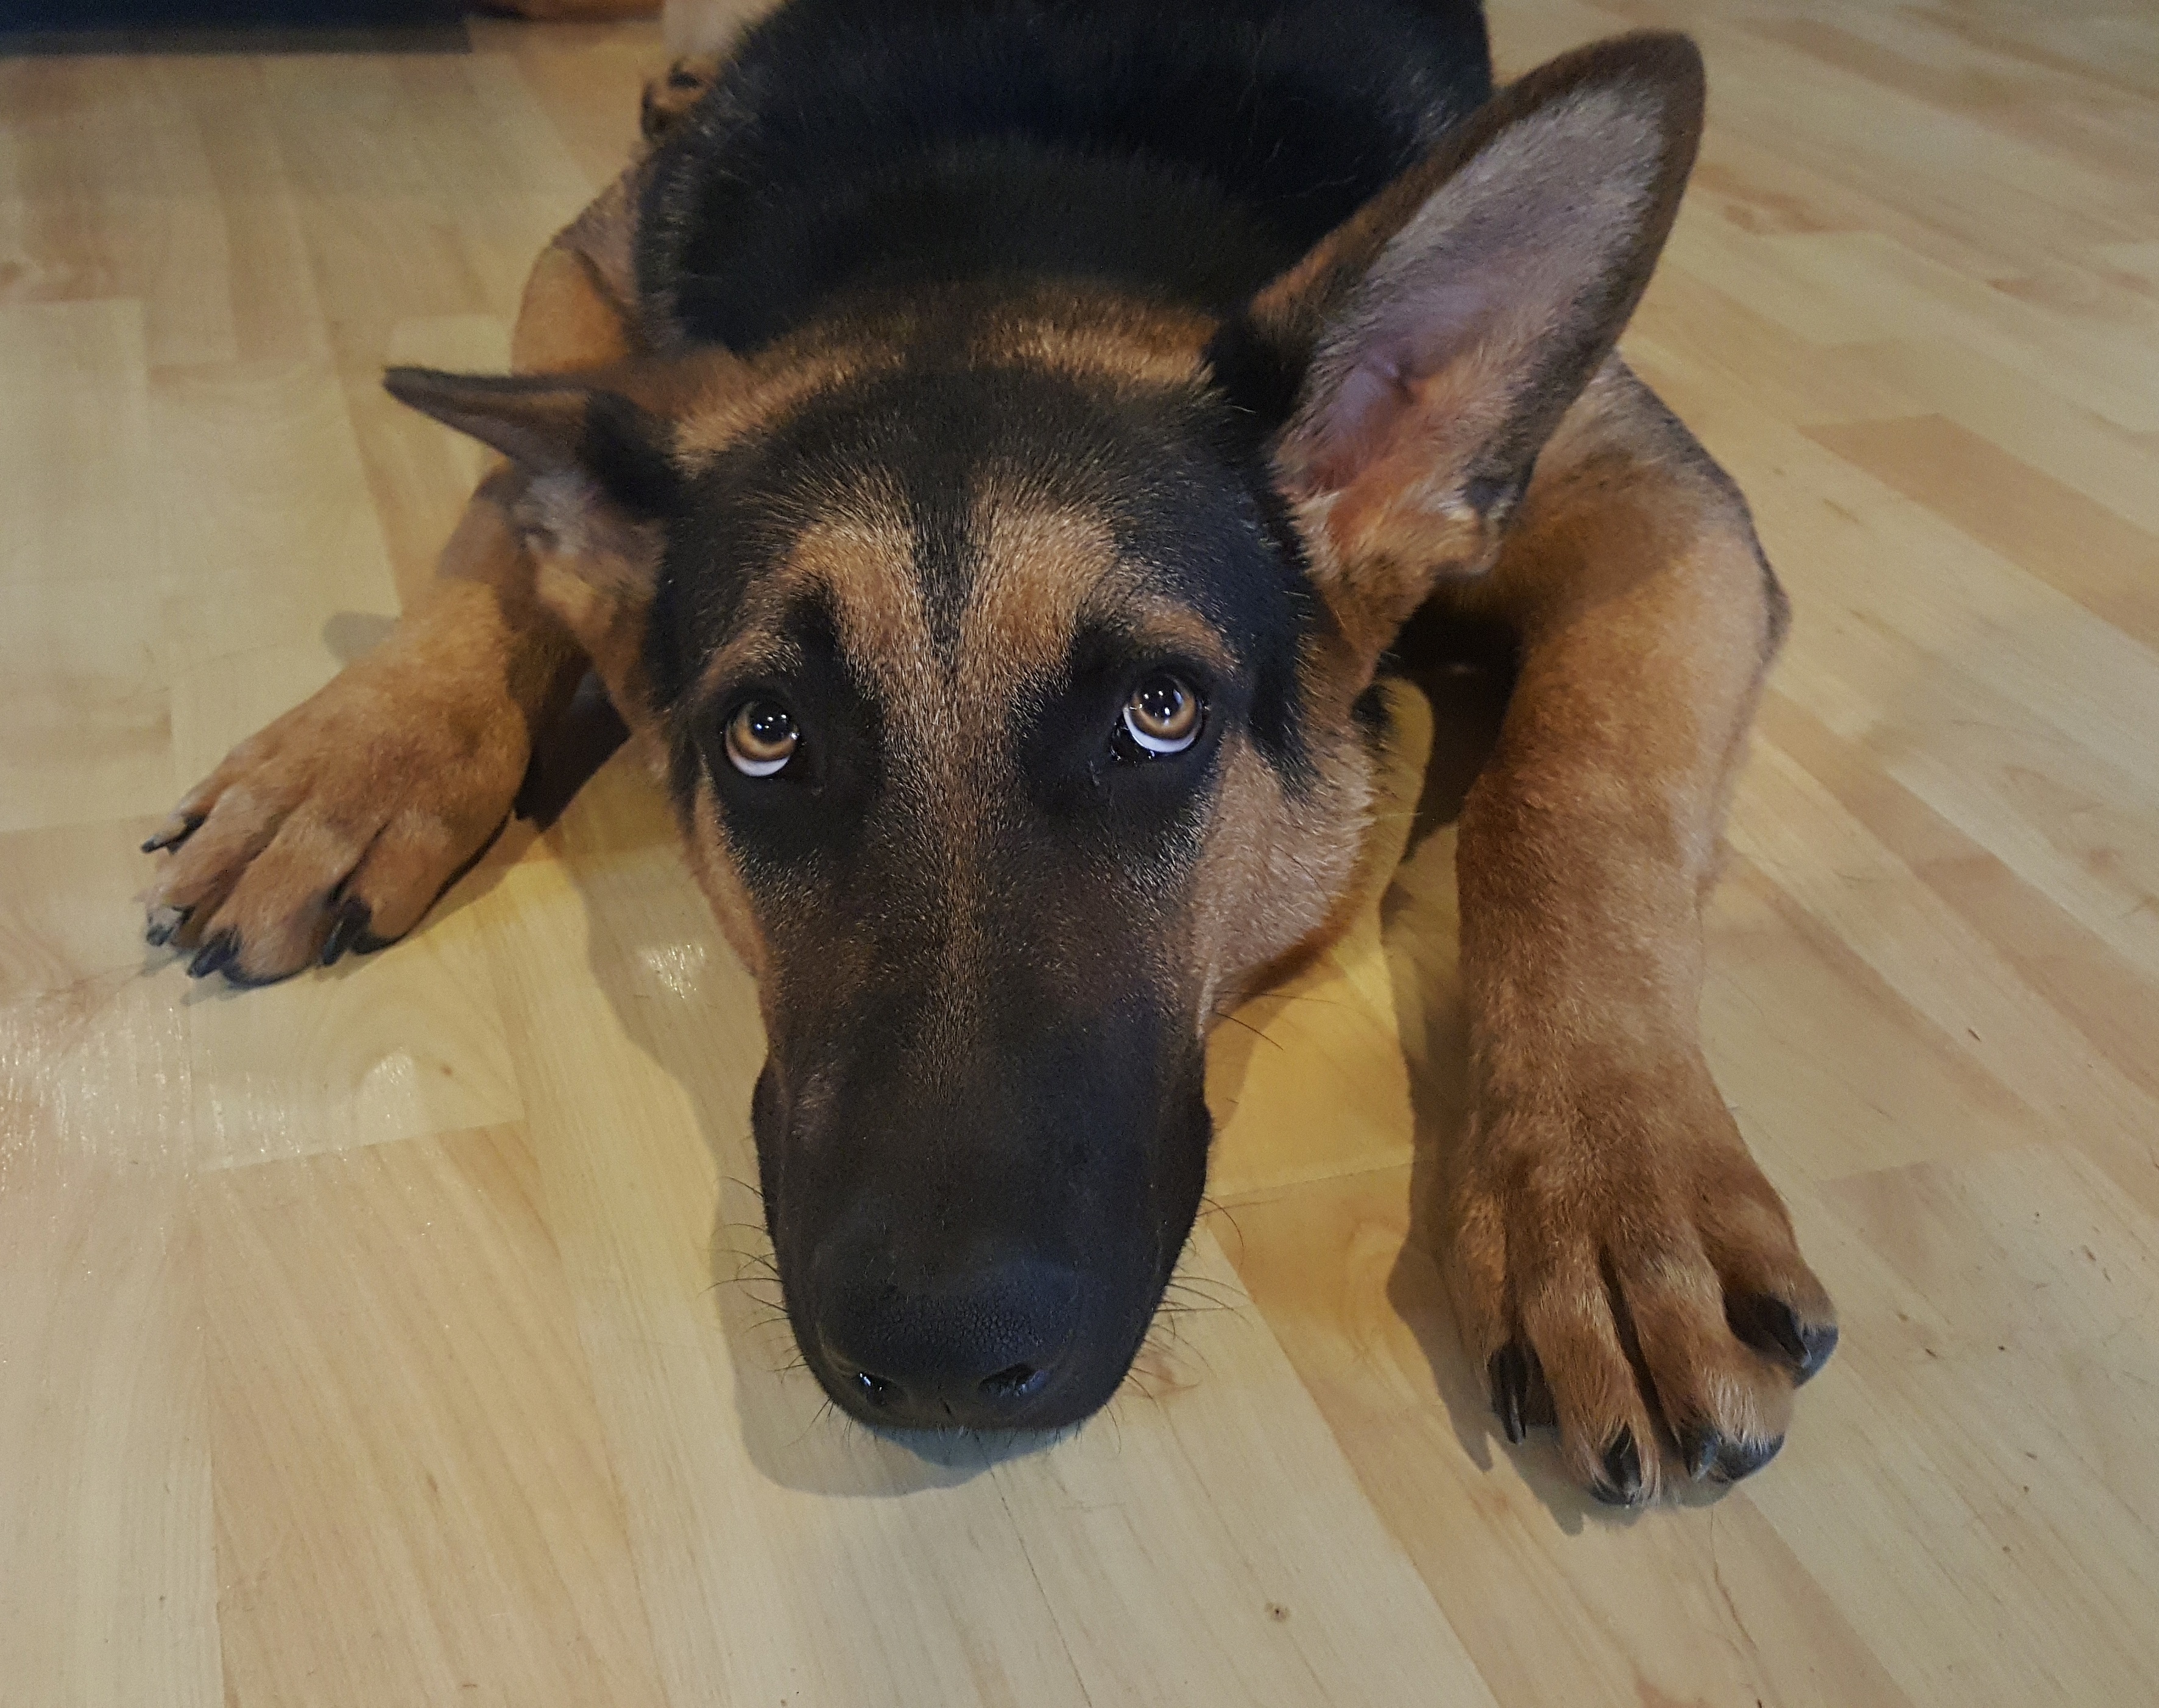
puppy, dog, animal, canine, looking, pet, mammal, german shepherd, lying down, laying, sad, vertebrate, dog breed, breed, scared, purebred, pedigree, alsatian, belgian shepherd malinois, dog like mammal, carnivoran, german shepherd dog